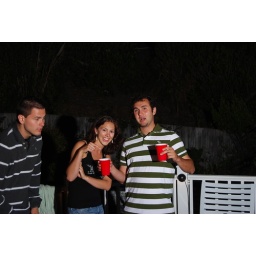
look in the red cup